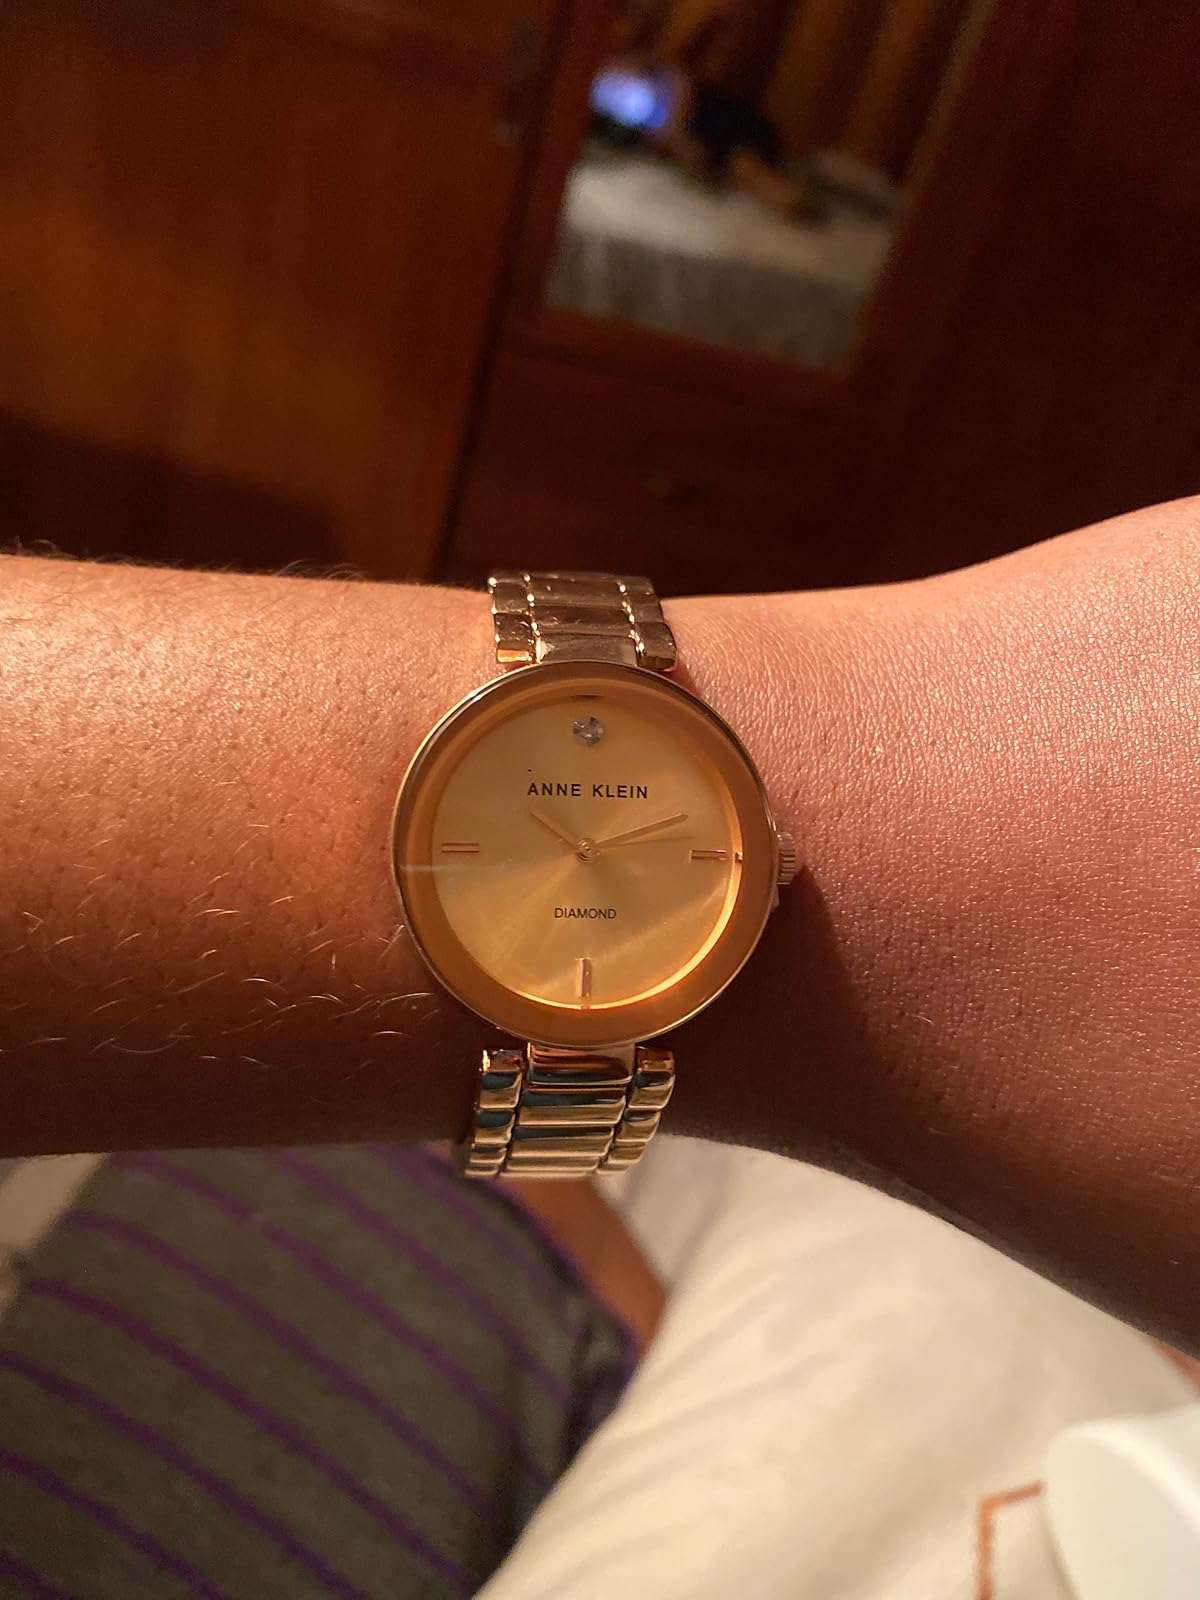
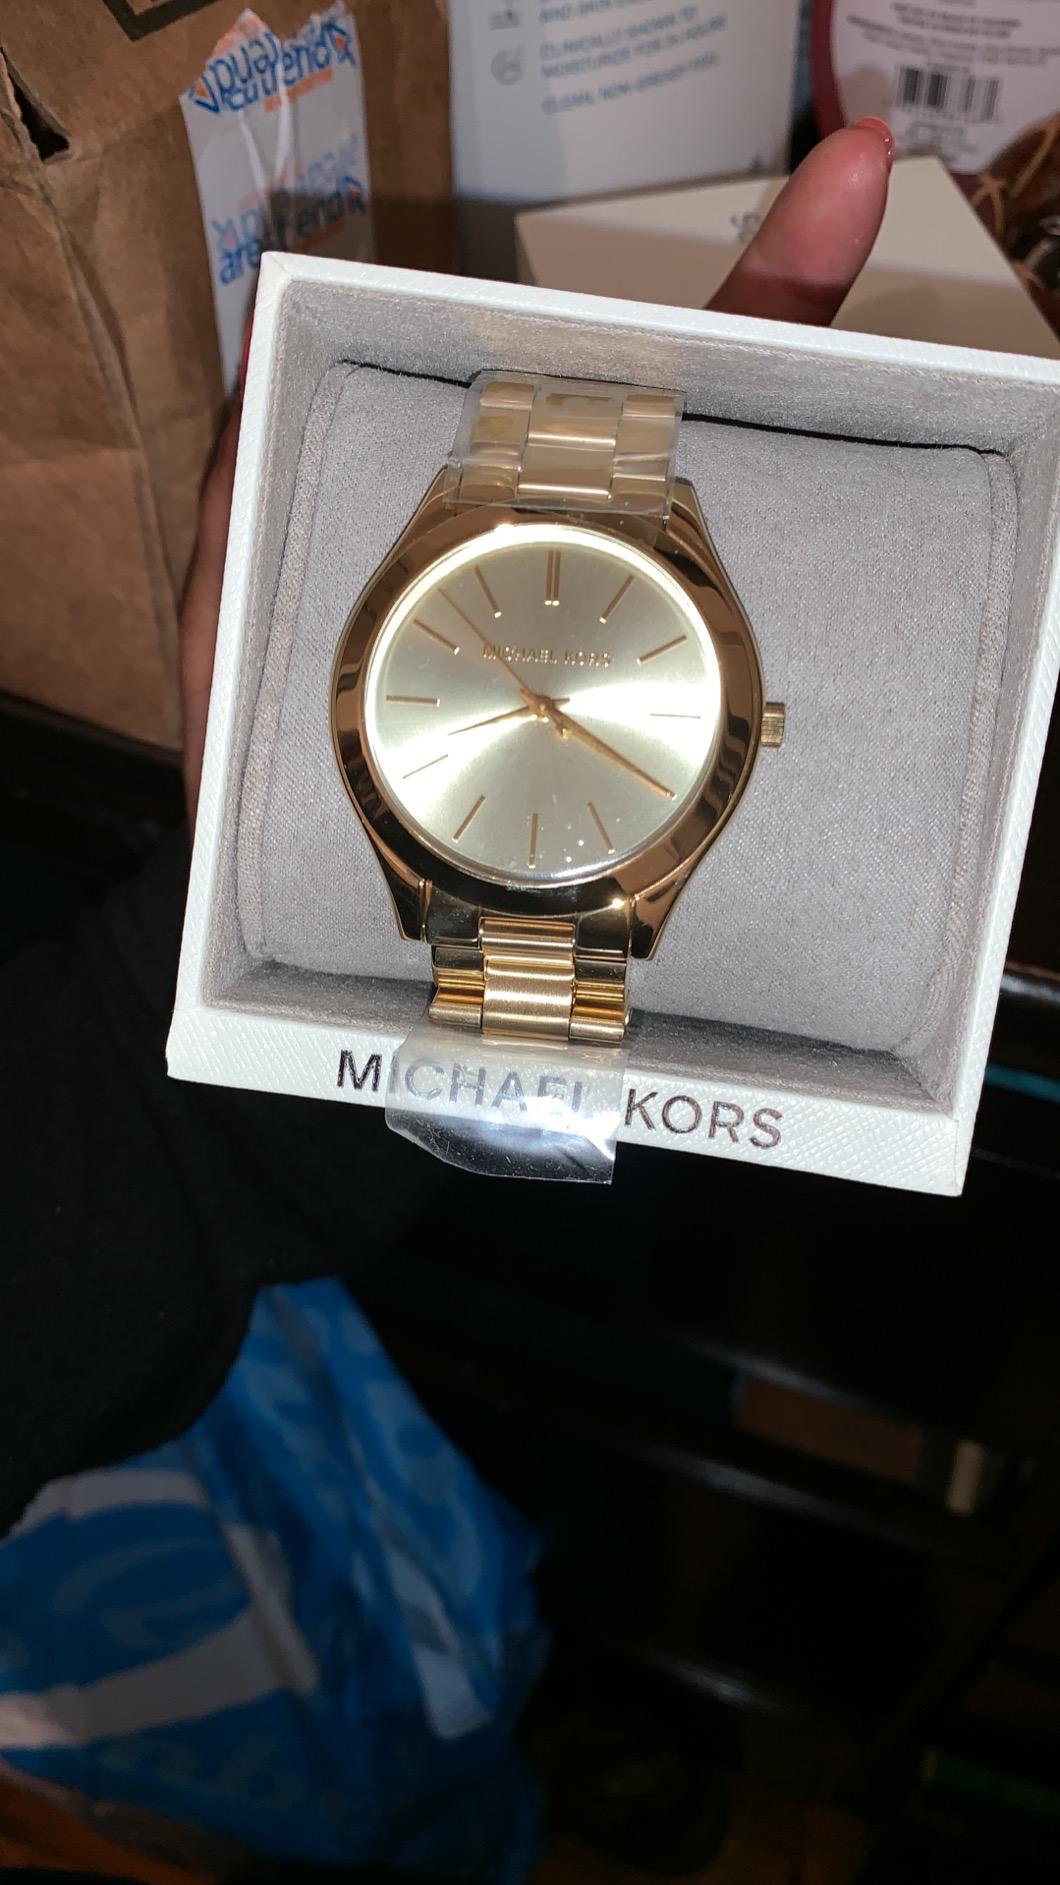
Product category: accessories_watch
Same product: no